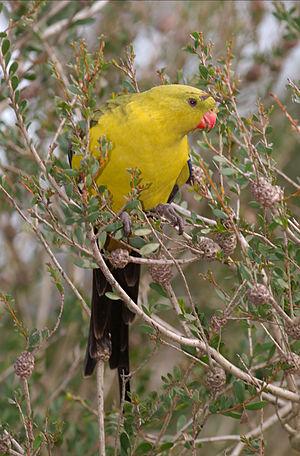
La Perruche mélanure est une espèce d'oiseau appartenant à la famille des Psittacidae. Ses aires de distribution naturelles sont les bois avec principalement d'eucalyptus et d'autres zones boisées et subtropical du sud-ouest australien, ainsi que dans une zone plus petite du sud-est australien, aussi subtropical et tempéré. Les graines constituent l'essentiel de son alimentation.